Charles L. Baxter House

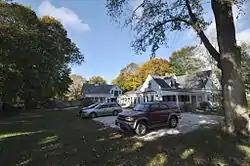

The Charles L. Baxter House is a historic house located at 77 Main Street in Barnstable, Massachusetts.